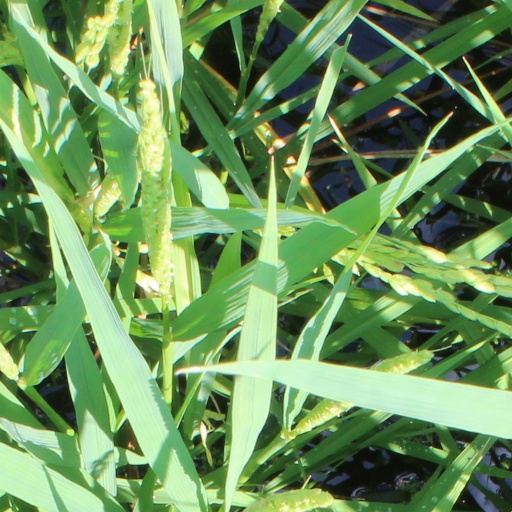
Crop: rice